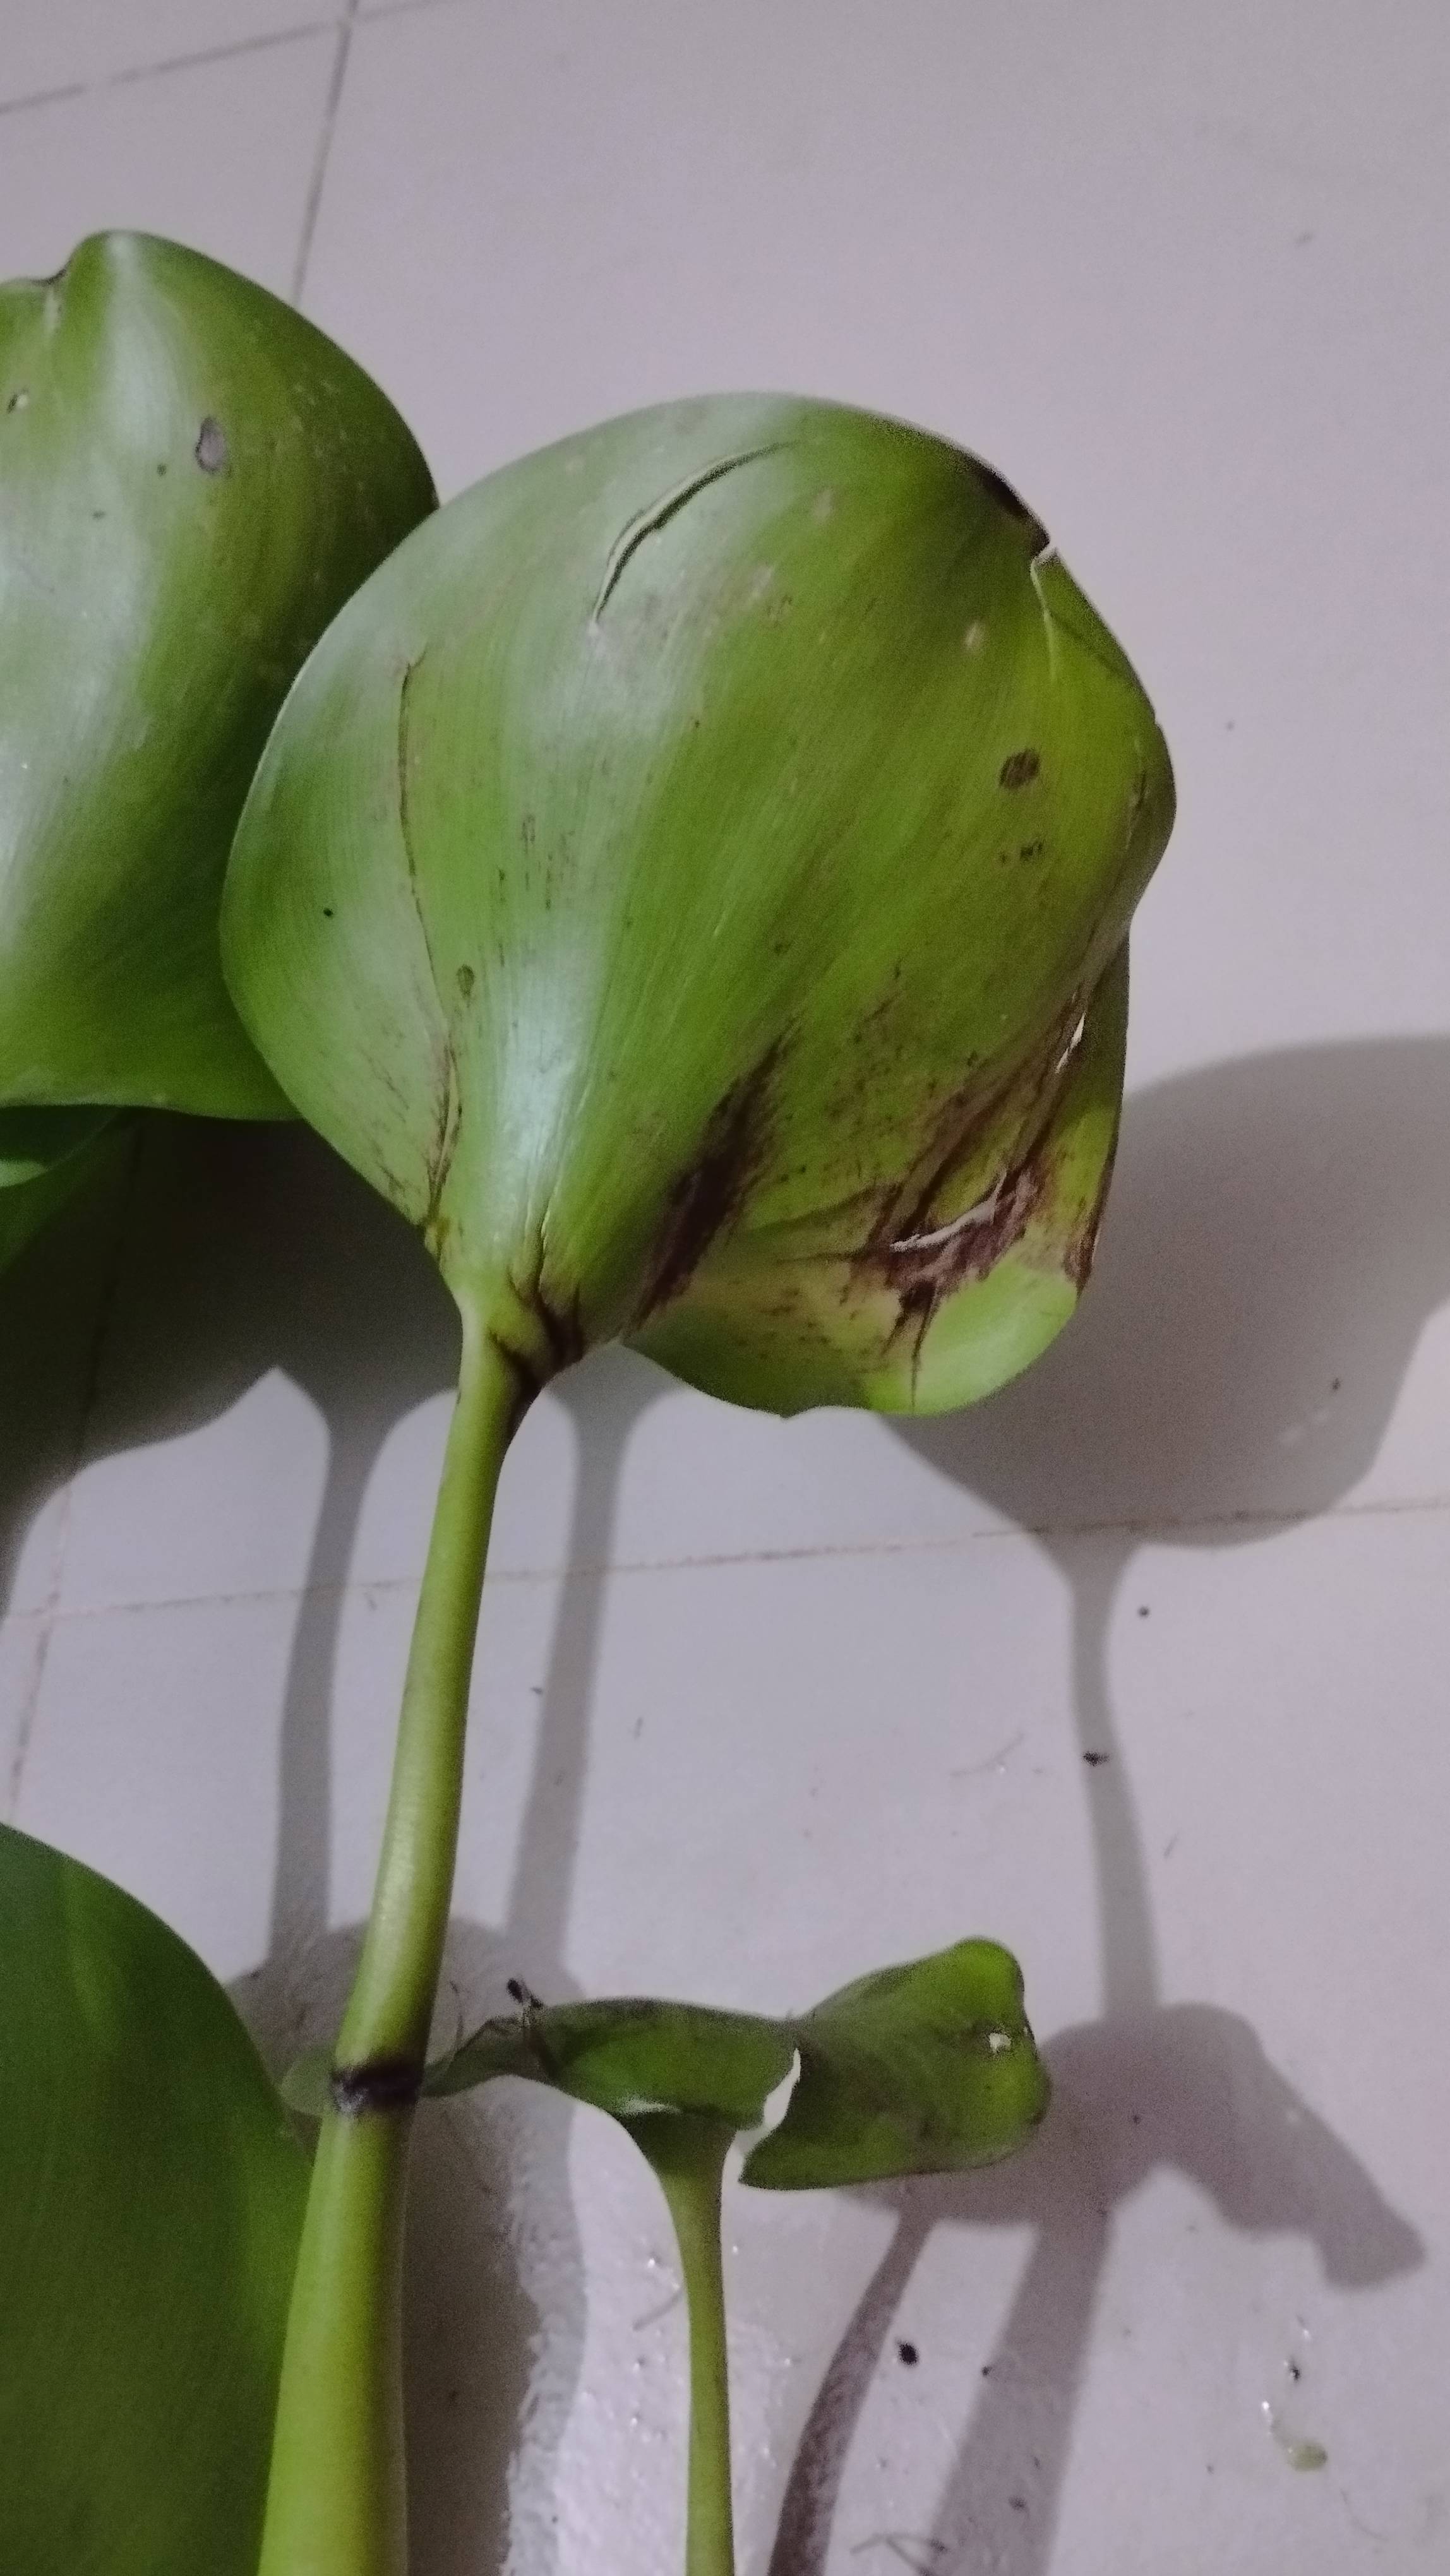
Species: Common Water Hyacinth (Eichornia crassipes)